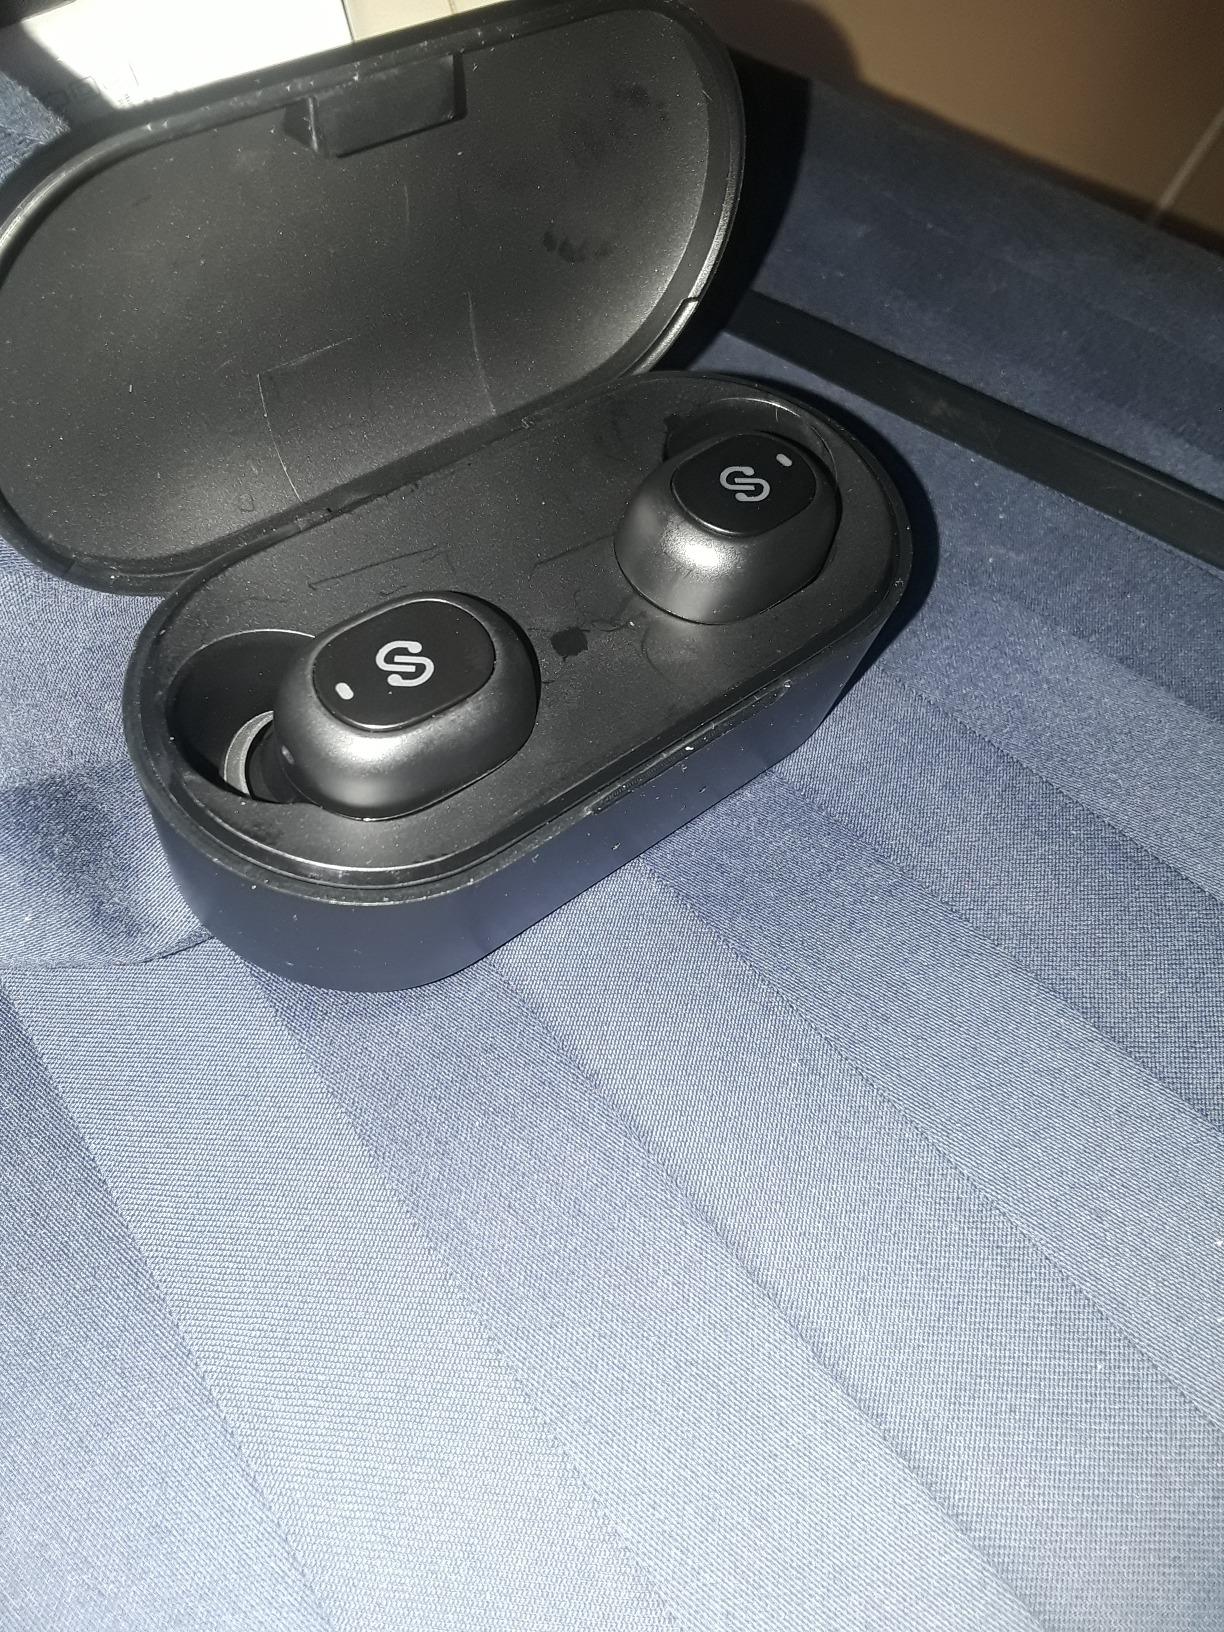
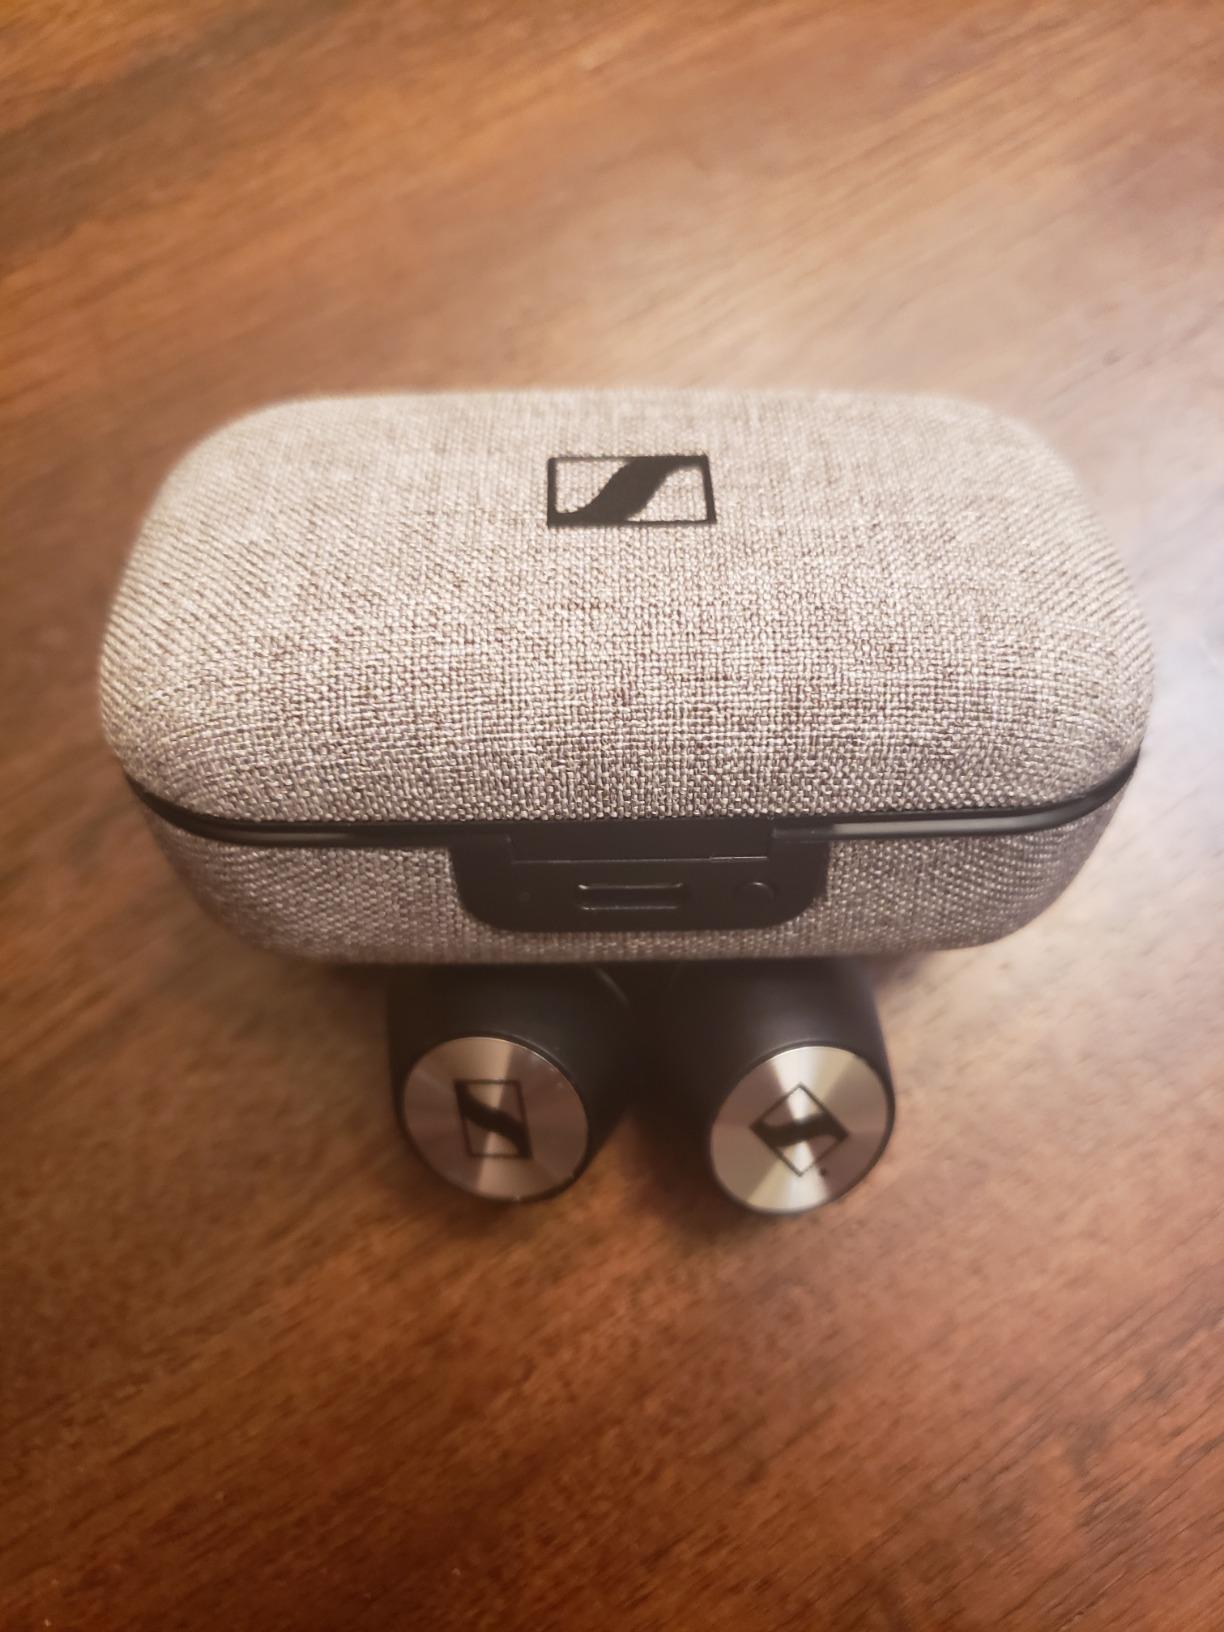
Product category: earbuds
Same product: no